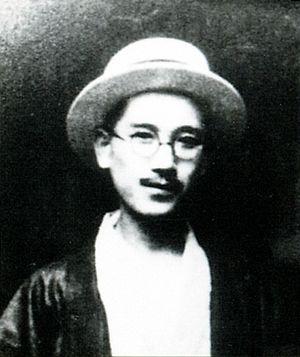
Zenzō Kasai est un romancier japonais actif pendant l'ère Taishō.